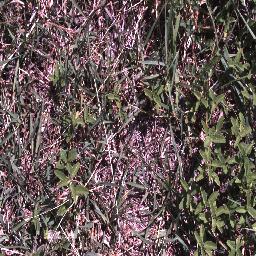
Label: negative